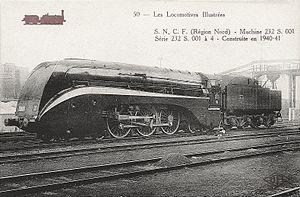
Carte postale ancienne éditée par DFI n°50, de la 232 S 1 neuve avec son carénage d'origine, au dépôt de La Chapelle.
Le dépôt de La Chapelle est un dépôt de locomotives créé par la Compagnie des chemins de fer du Nord en 1845 près de la gare de Paris-Nord, à l'angle de la rue des Poissonniers et de la rue Ordener sur la commune de La Chapelle.
Il s'agit des locomotives acquises par les anciennes compagnies et réformées avant la création de la SNCF le 1ᵉʳ janvier 1938.
Baltic est un type de locomotive à vapeur dont les essieux ont la configuration suivante :
Les 2-232 S 1 à 4 étaient des locomotives à vapeur de type Hudson. Elles furent étudiées pour la Compagnie des chemins de fer du Nord ; la création de la SNCF mit le projet en sommeil et celui-ci ne ressortit qu'en 1940.